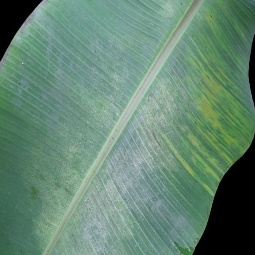
Label: Sulphur